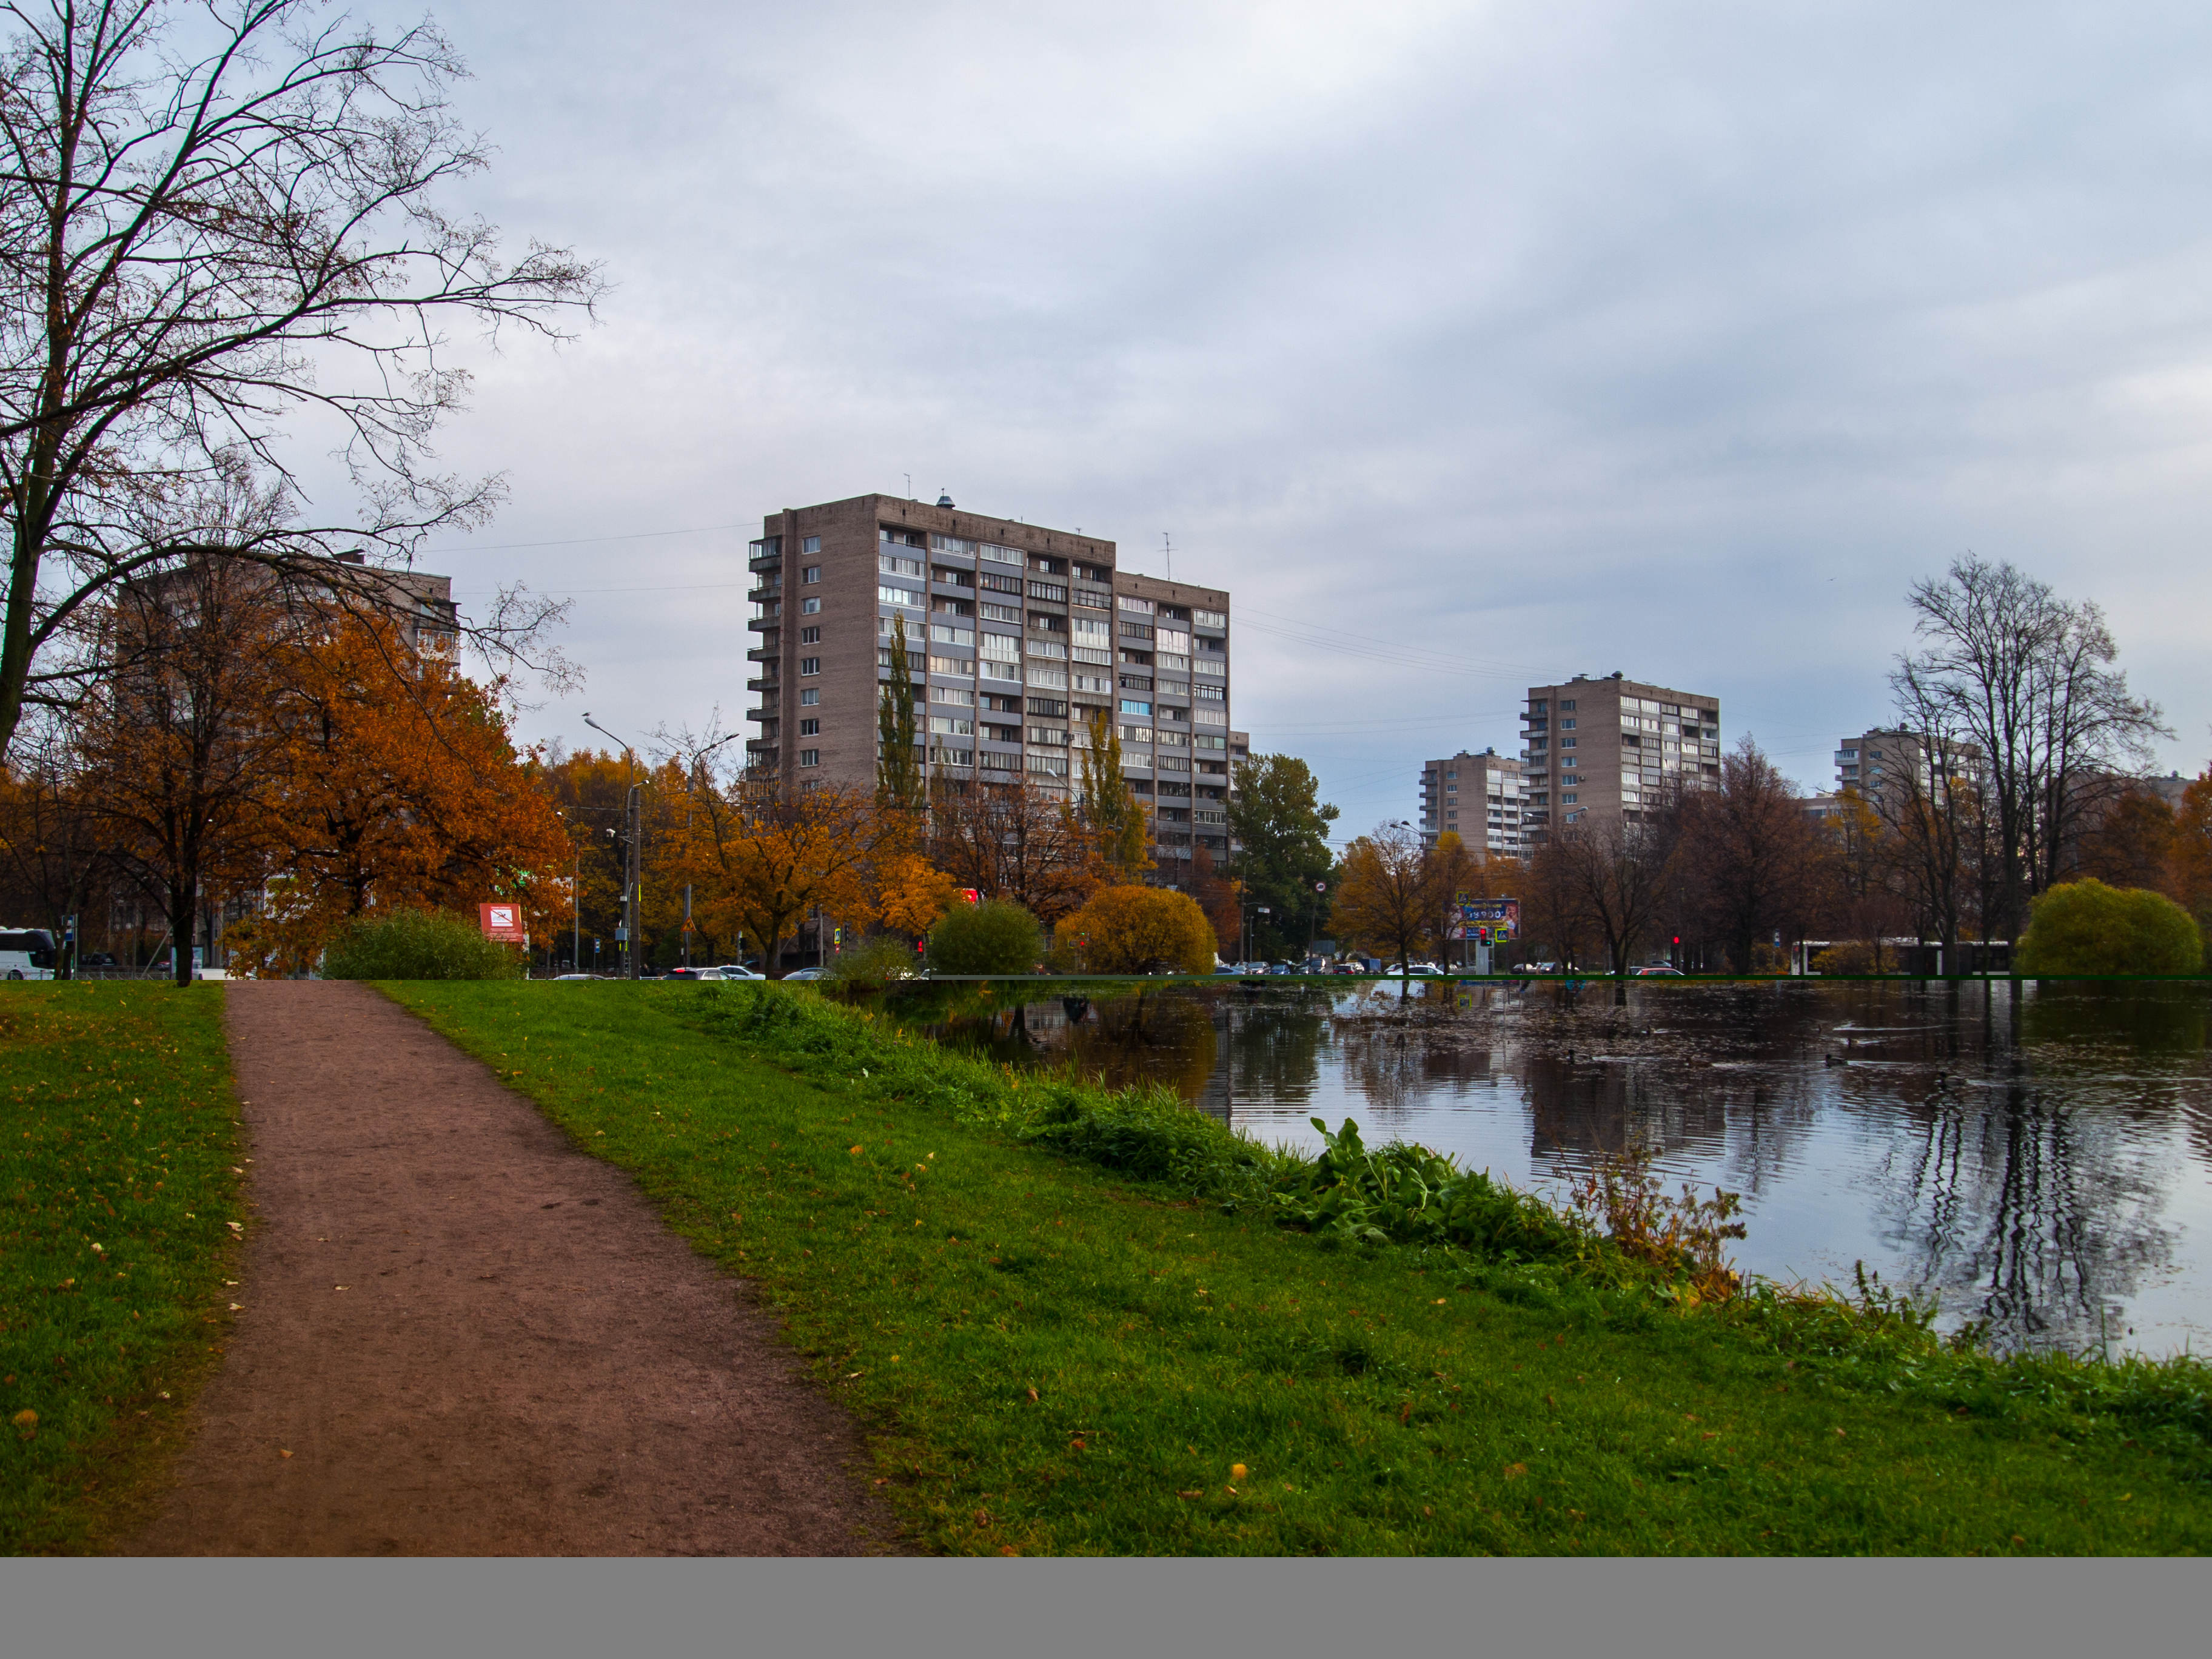
natural